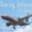
Label: airplane